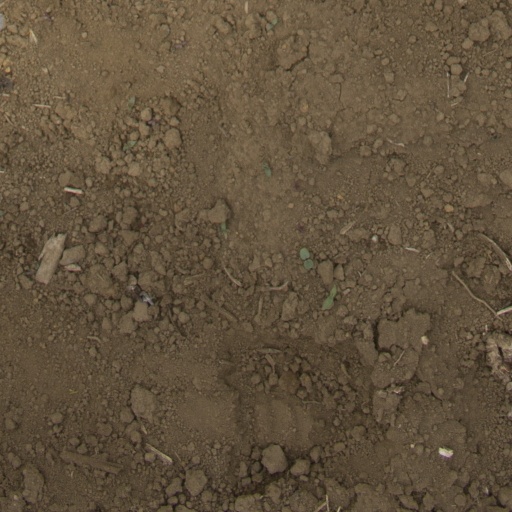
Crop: Jerusalem artichoke